Craters of the Moon (geothermal site)

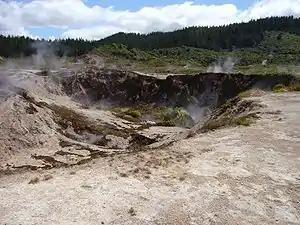
Geothermal eruption crater

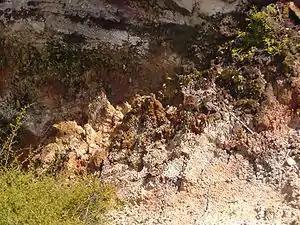
Colourful border of crater

Craters of the Moon is a steam field with a total of about of heated ground. It has an average altitude of 435 m. It has – of course – craters, but it also has fumaroles (“blowholes”) and a mudpool. Vegetation around the area of the Craters of the Moon is quite uncommon.